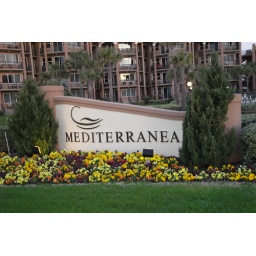
Photos of signs along old highway 98 in Destin Florida taken during my morning walk